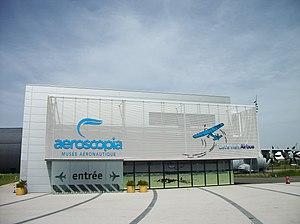
Aeroscopia est un musée aéronautique français implanté à Blagnac (Haute-Garonne), près du site AéroConstellation,
Aeroscopia est un musée aéronautique français implanté à Blagnac, près du site AéroConstellation, et accueille notamment deux exemplaires du Concorde, dont l'ouverture a eu lieu le 14 janvier 2015.